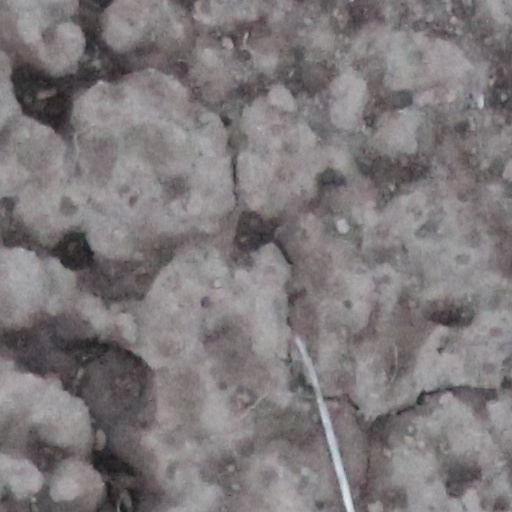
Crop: wheat